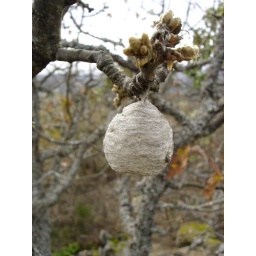
Abandoned paper wasp nest in Quercus garryana tree